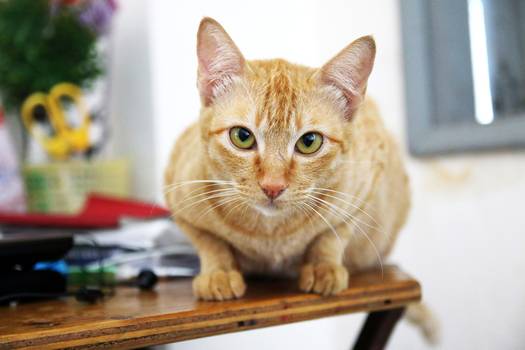
Label: No Watermark